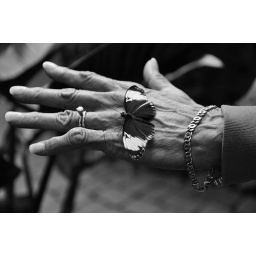
in black and white